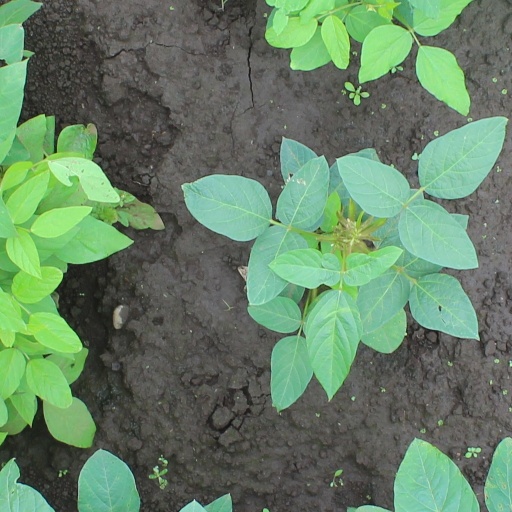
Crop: soybean